History of Sunda Kingdom

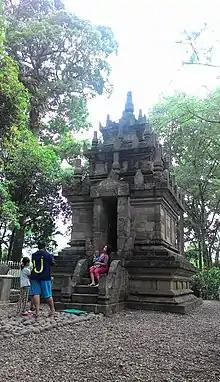
Cangkuang Hindu temple a shrine for Shiva, dated from the 8th century Galuh Kingdom.

Wretikandayun, the King of Galuh has two sons; Sempakwaja and Mandiminyak. Despite being the eldest son, Sempakwaja was not chosen as the successor because he was toothless, a shameful physical defect considered unsuitable for a king at that time. Thus, his younger brother, Mandiminyak (r. 702–709) inherited the Galuh throne from Wretikandayun instead. Sempakwaja then established a rural principality of Galunggung Kingdom.